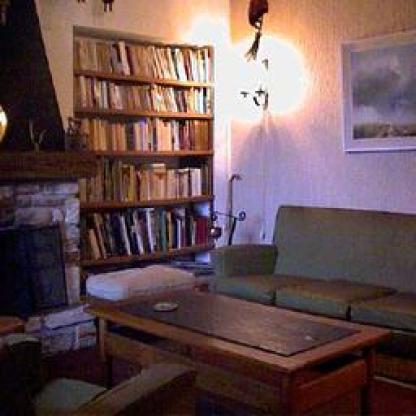
Scene: Indoor